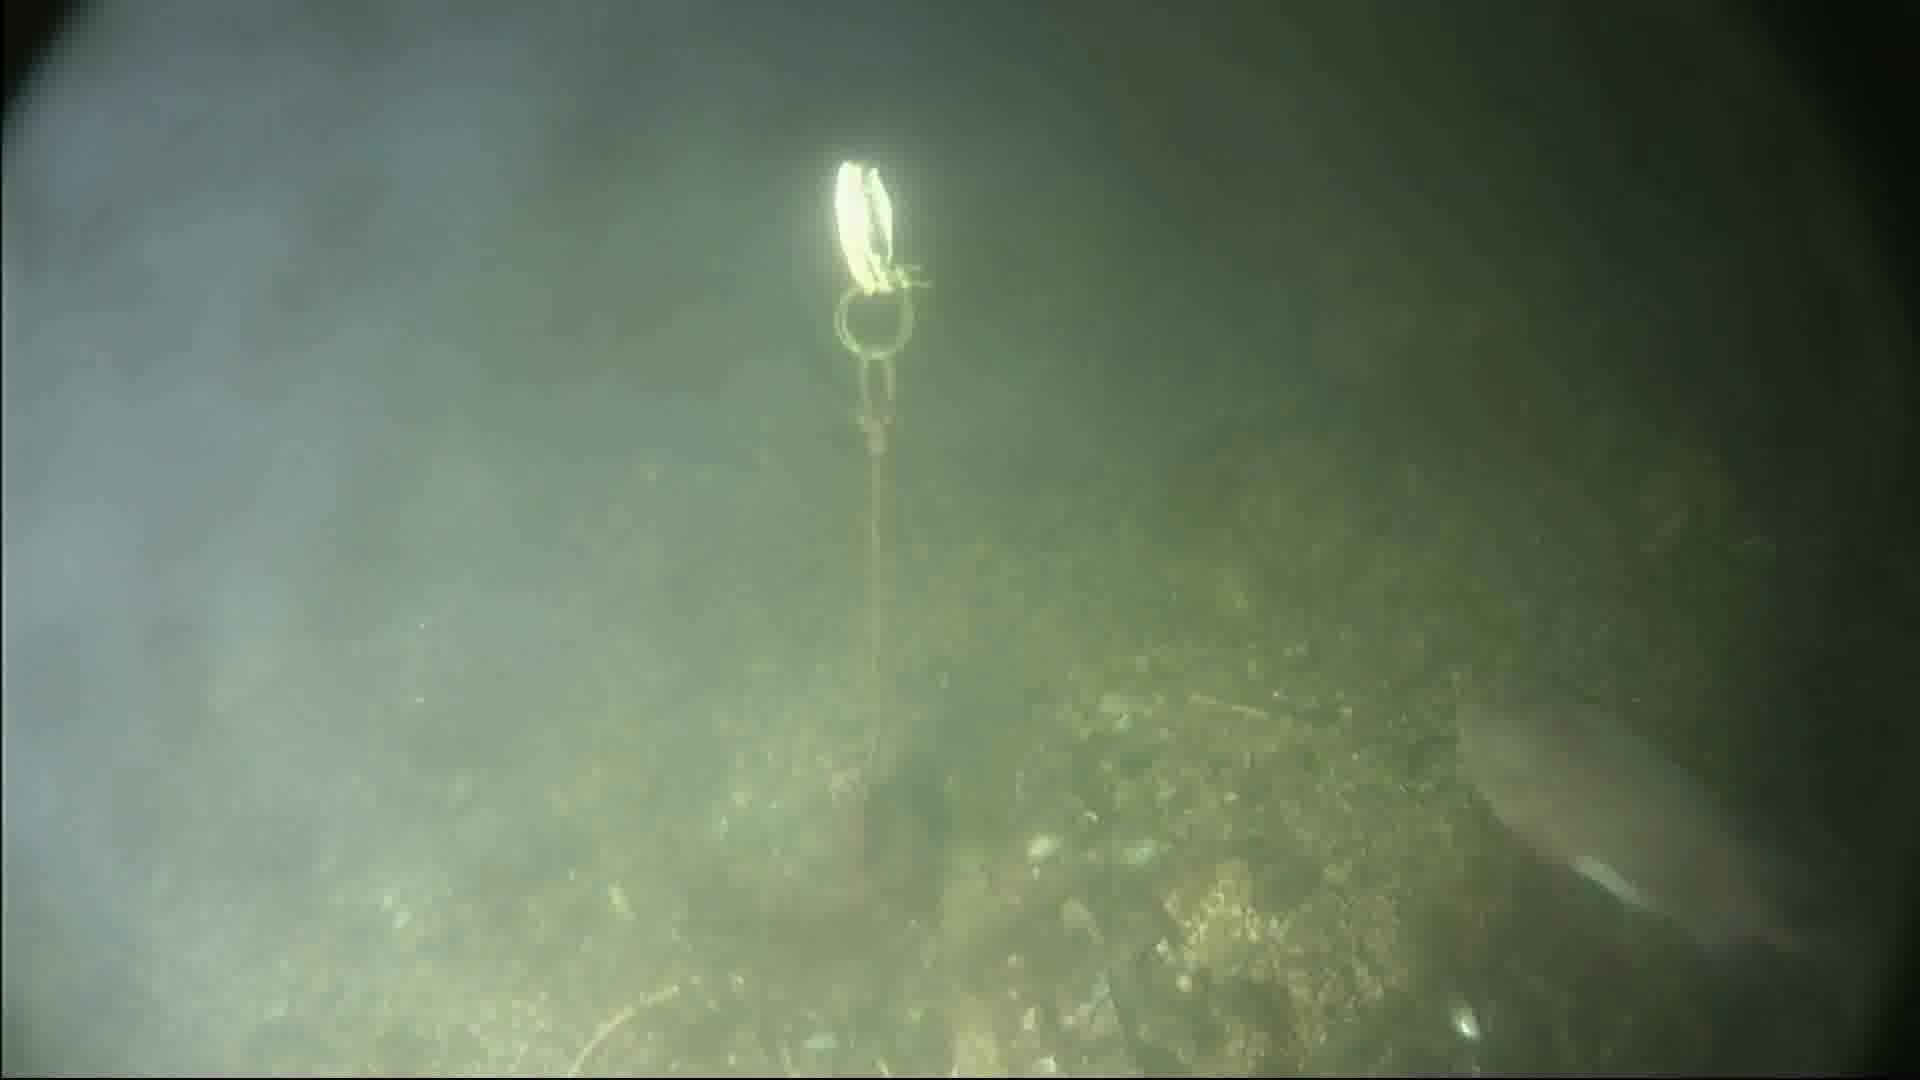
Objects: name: fish
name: crab